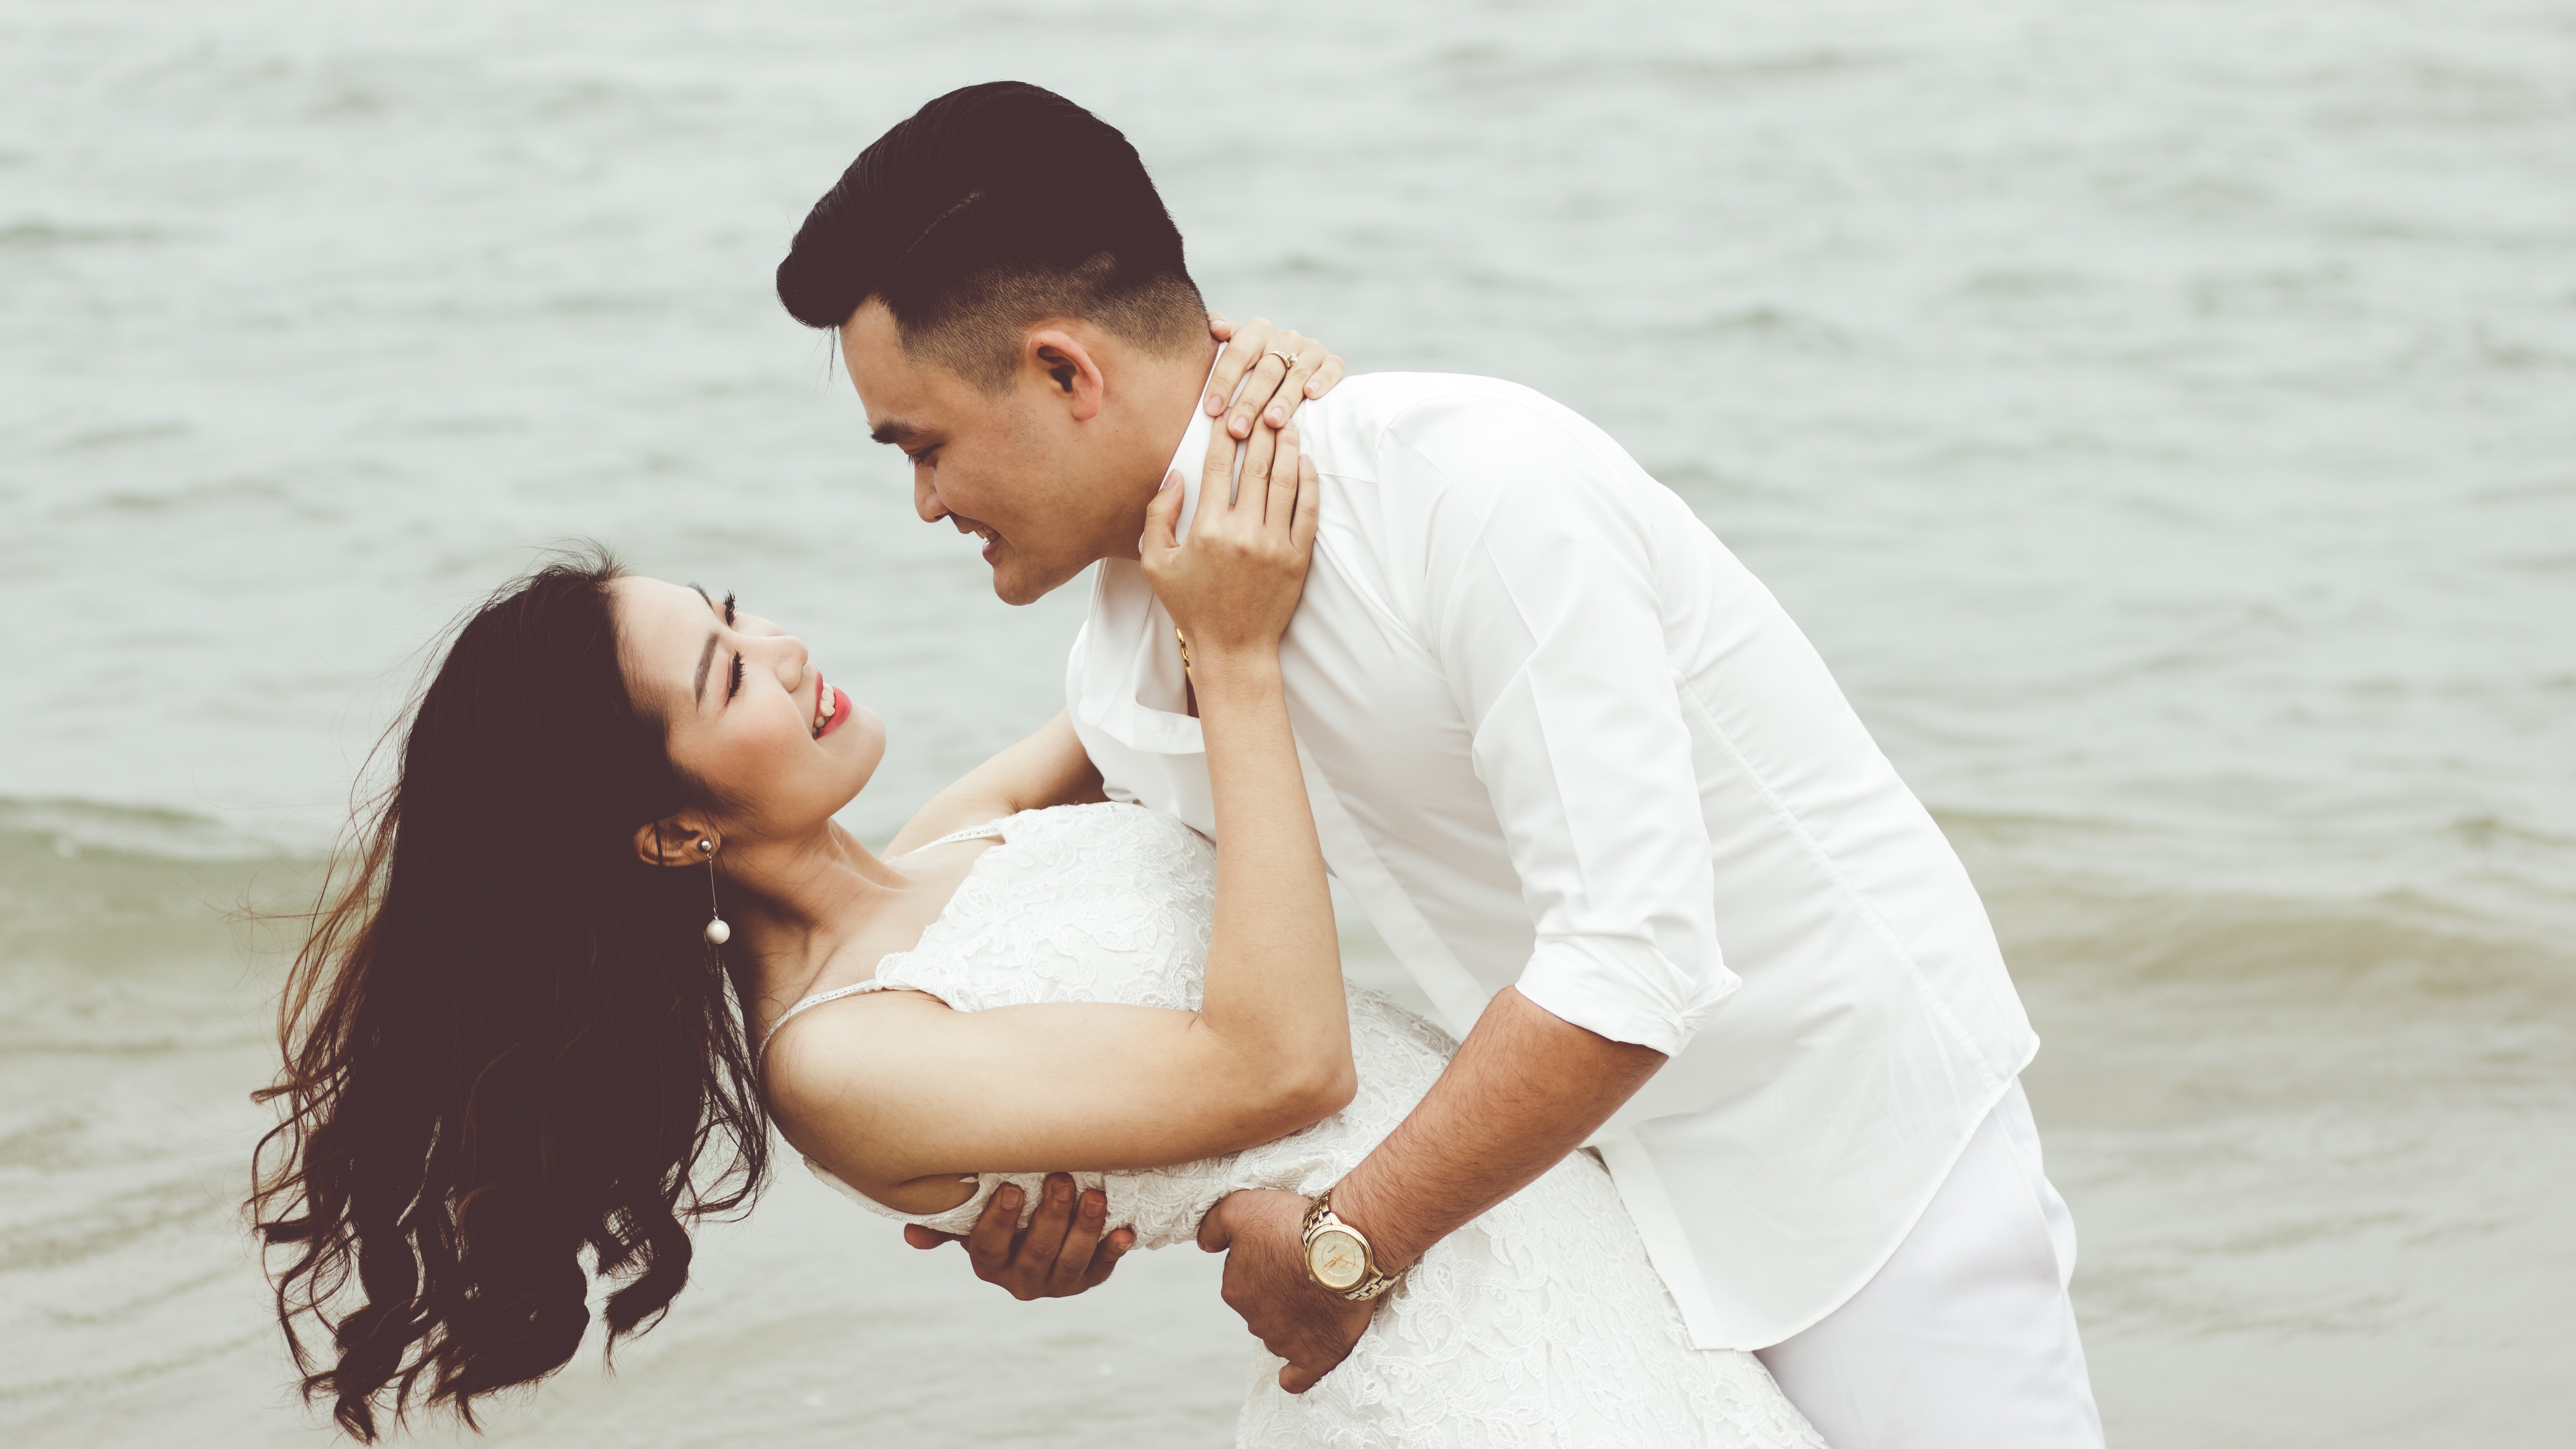
photograph, romance, love, honeymoon, forehead, interaction, ceremony, photography, happy, fun, vacation, gesture, smile, event, wedding, beach